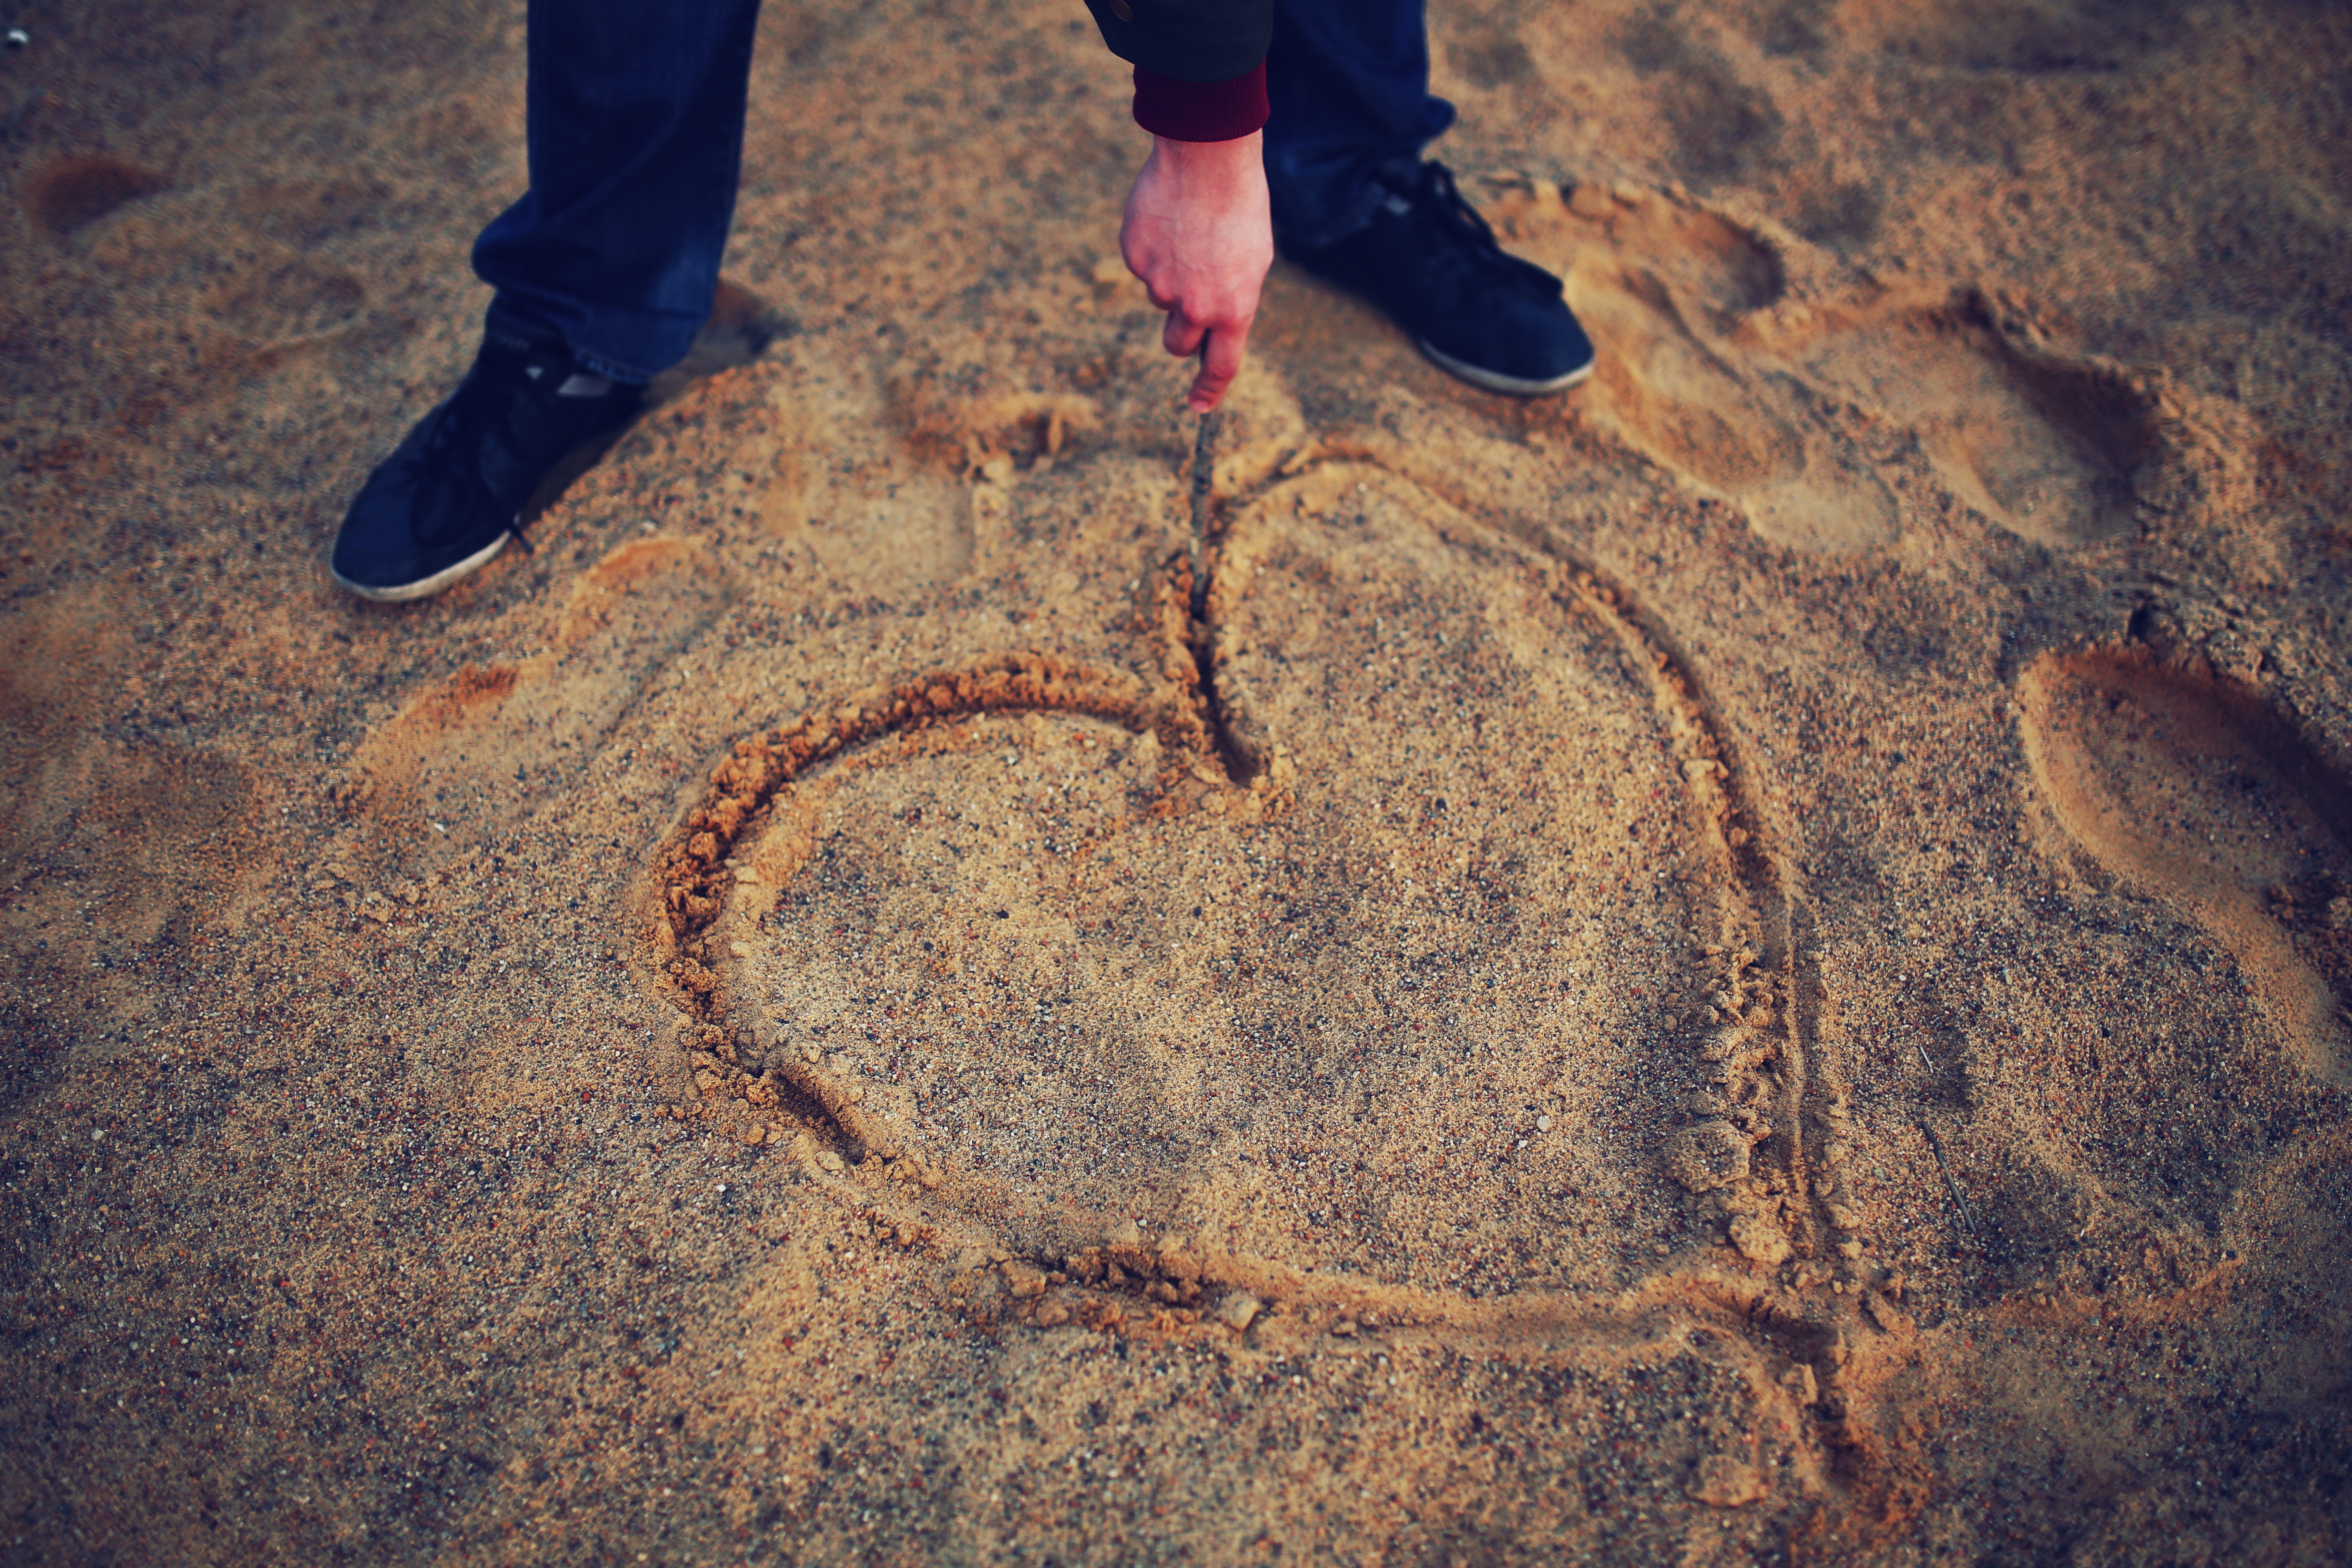
hand, man, beach, sand, rock, floor, boy, male, love, heart, symbol, romance, soil, lifestyle, material, geology, horizontal, draw, valentines, flooring